The twin relics of barbarism

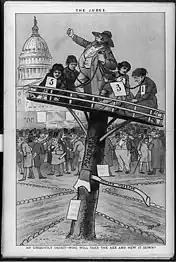

Following the Republican National Convention, the comparison slowly became more prevalent in media throughout the states and territories. Prior to the outbreak of the Civil War, a note to the editor in the "New York Times" further denounced the two practices as it stated, "Slavery and Polygamy have many points of sympathy...If because polygamy is immoral and degrading, what is to be said of Slavery?...the Republican Platform of 1856, when it spoke of Slavery and Polygamy as 'twin relics of barbarism,' did not utter a mere rhetorical flourish, but enunciated a profound political truth." This same letter argued that polygamy likely could have been quelled within a few months; however, the South would not have supported the precedent that this would have held as it would have had a direct effect on the practice of slavery.